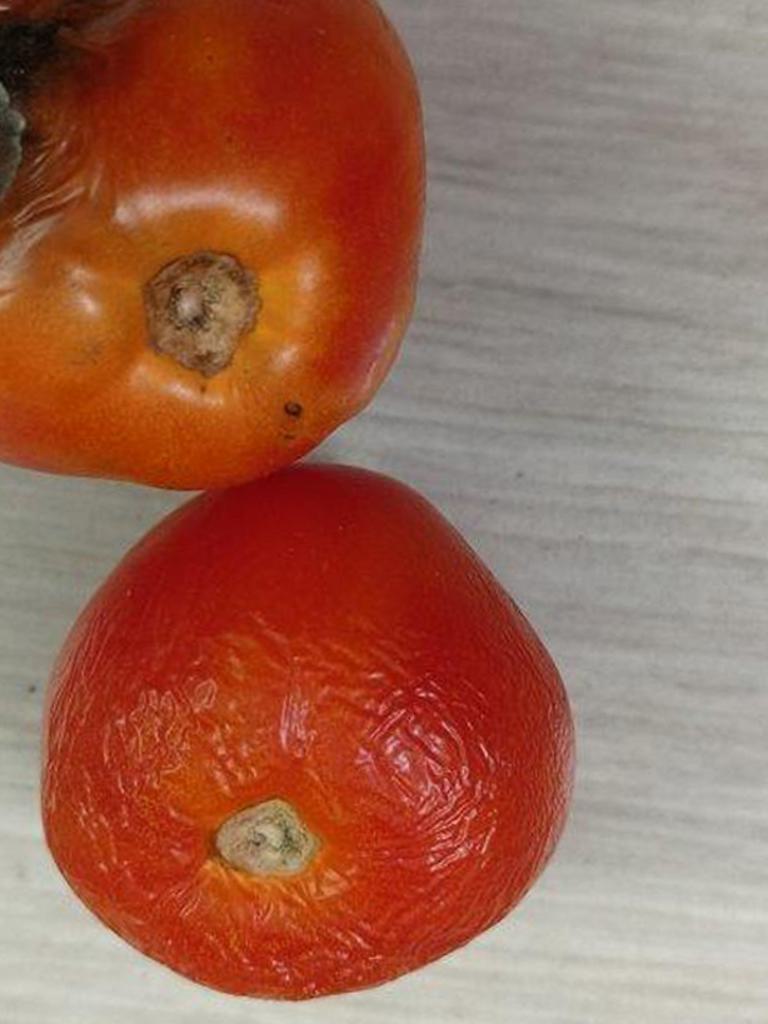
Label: Rotten